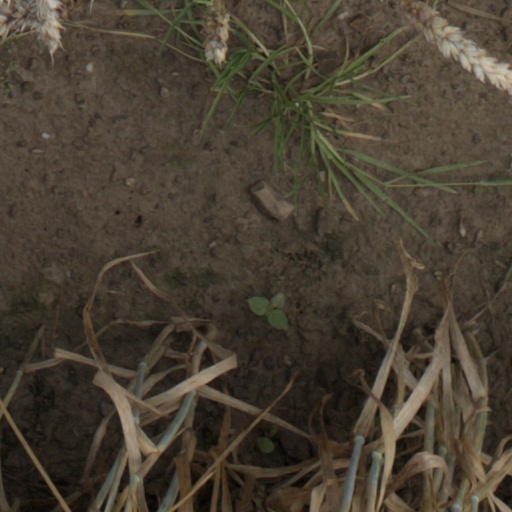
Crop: wheat